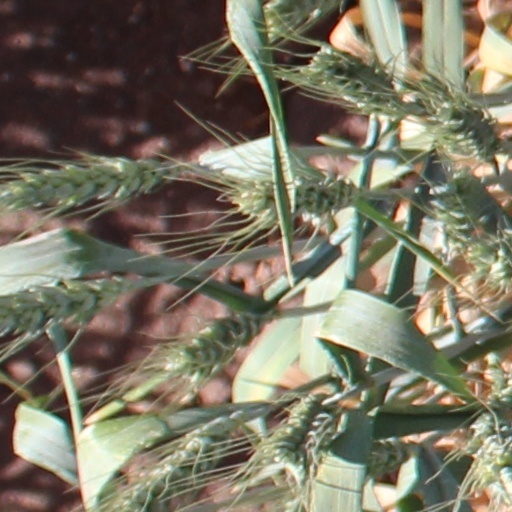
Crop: wheat